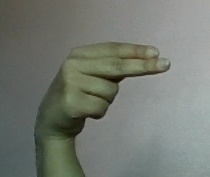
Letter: ain